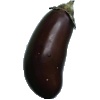
Label: Eggplant 1